Outline of the British Armed Forces at the end of the Cold War

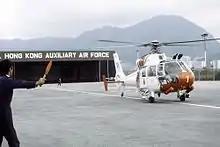
A Royal Hong Kong Auxiliary Air Force Aerospatiale Dauphin helicopter leaving its hangar during a Search and Rescue exercise in 1982.

The Commander British Forces Hong Kong was a British Army Major General.